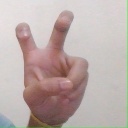
अक्षर: ई